Abu Ghraib torture and prisoner abuse

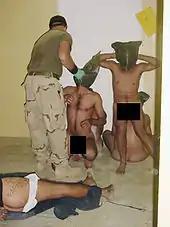
A picture, released in 2006, shows several naked Iraqis in hoods, of whom one has the words "I'm a rapeist" (sic) written on his hip.

The cover of the British periodical, "The Economist", which had backed President Bush in the 2000 election, carried a photo of the abuse with the words "Resign, Rumsfeld".